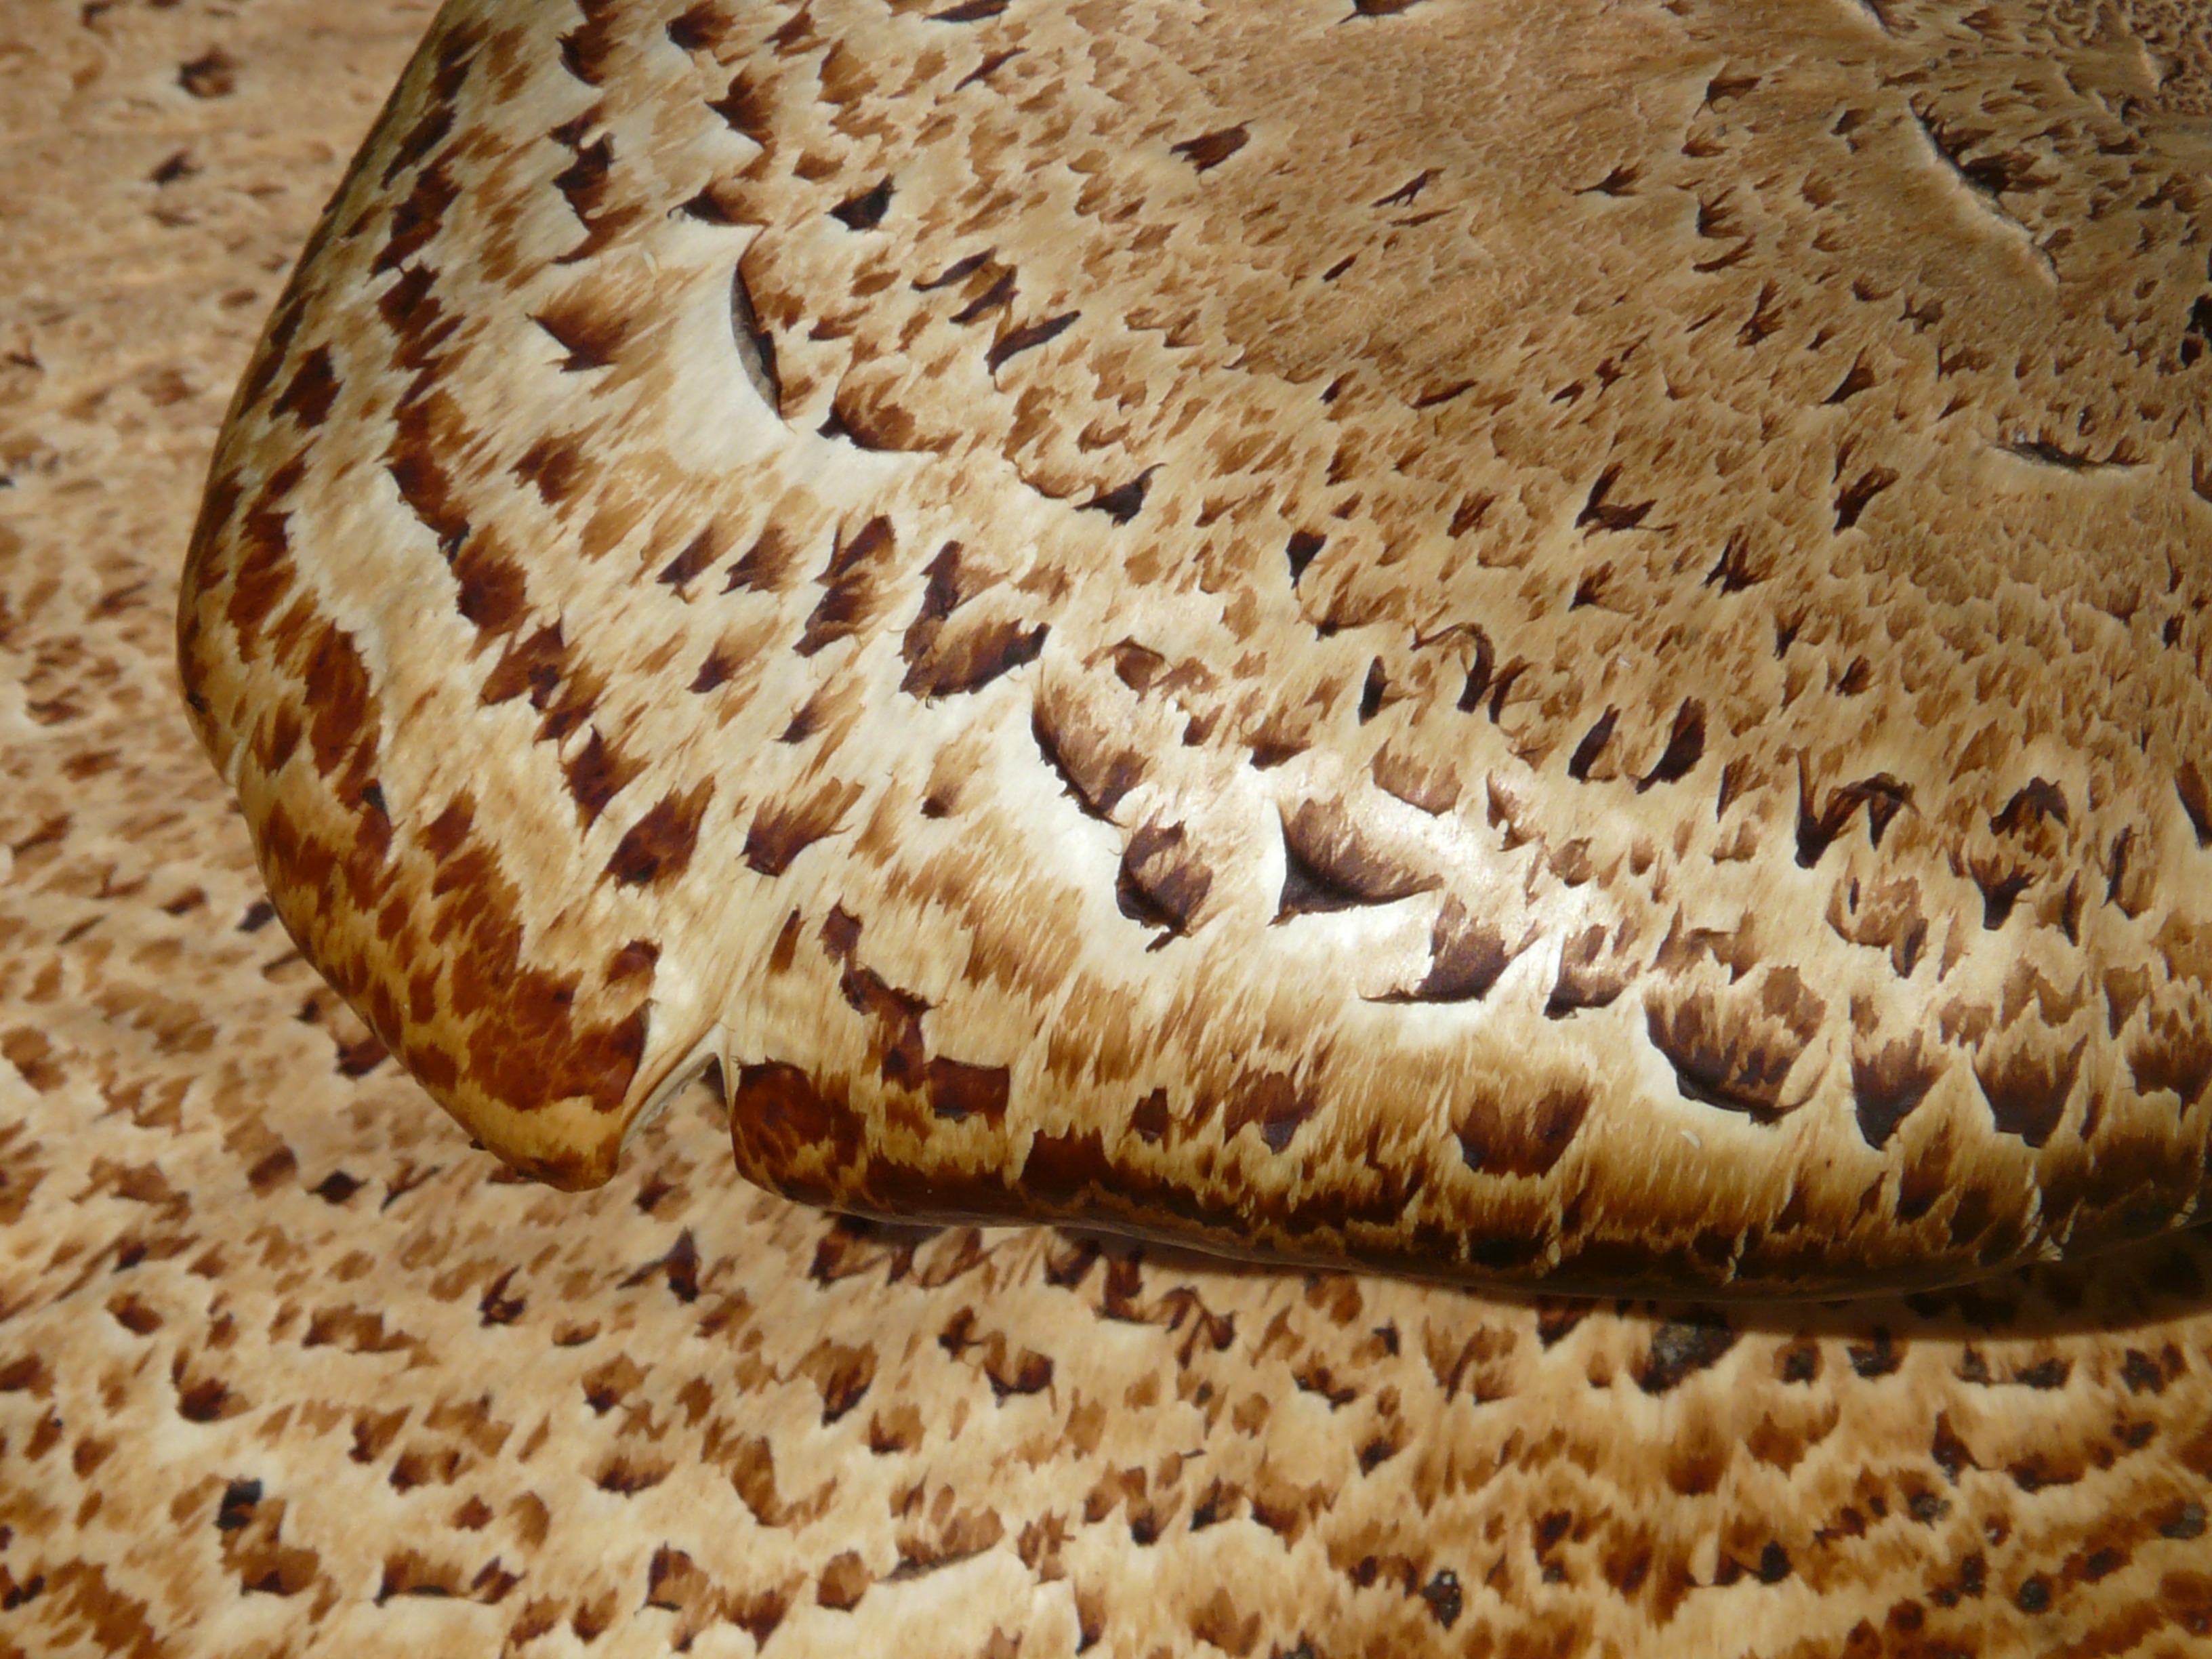
sand, log, pattern, mushroom, scale, coral, snake, carving, tree stump, edible, fungal species, tree fungus, flooring, ancient history, polyporus, polyporus squamosus, polyporus squamosus stalk, shaft squamosus, polyporaceae